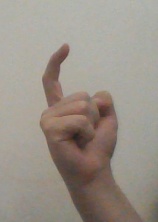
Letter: ra